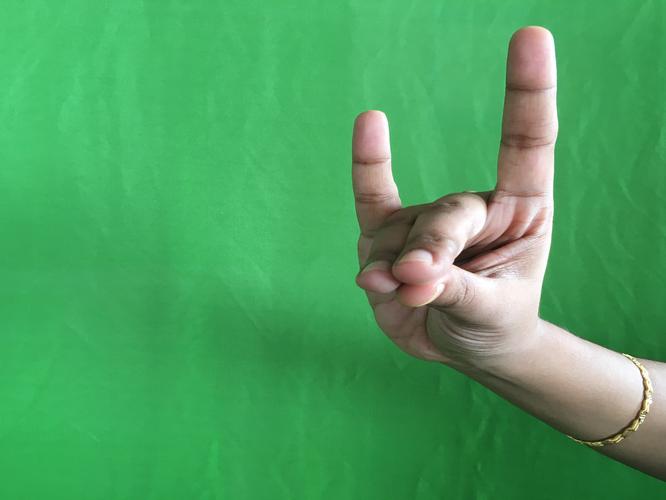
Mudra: Simhamukham
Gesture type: single_hand